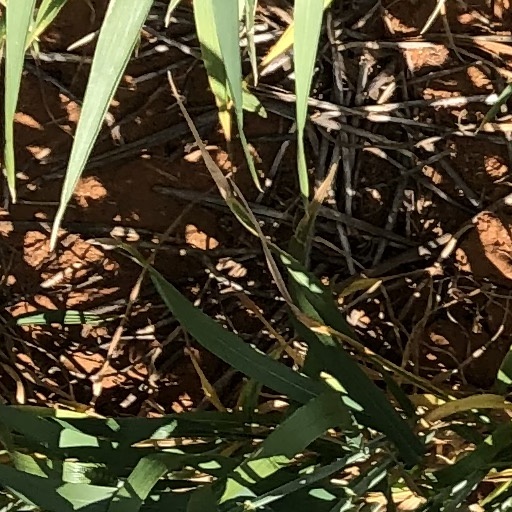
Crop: wheat